Confessions of an Invisible Girl

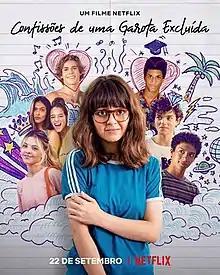
Official release poster

Confessions of an Invisible Girl is a 2021 Brazilian teen comedy film directed by Bruno Garotti from a screenplay he co-wrote with Flávia Lins e Silva and Christiana Oliveira, based on the 2016 novel "Confissões de uma Garota Excluída, Mal Amada e (Um Pouco) Dramática" by Thalita Rebouças. The film stars Marcus Bessa, Caio Cabral and Klara Castanho.